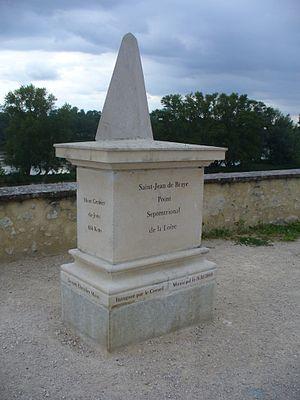
Point septentrional de la Loire à Saint-Jean-de-Braye (Loiret)
Saint-Jean-de-Braye est une commune française située dans le département du Loiret en région Centre-Val de Loire. Elle fait partie de la Métropole d'Orléans.